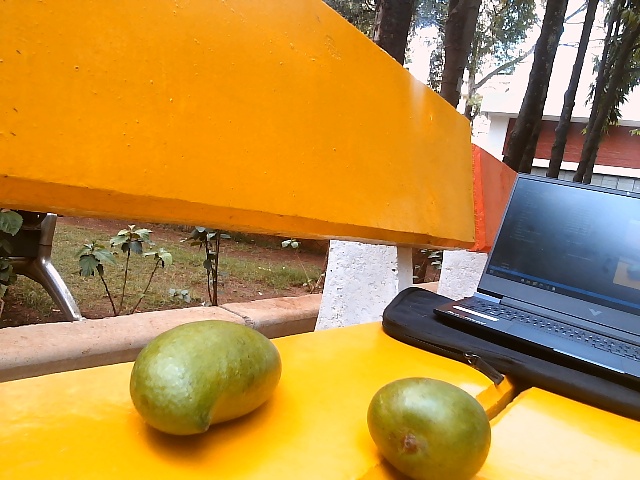
Label: Raw_Mango